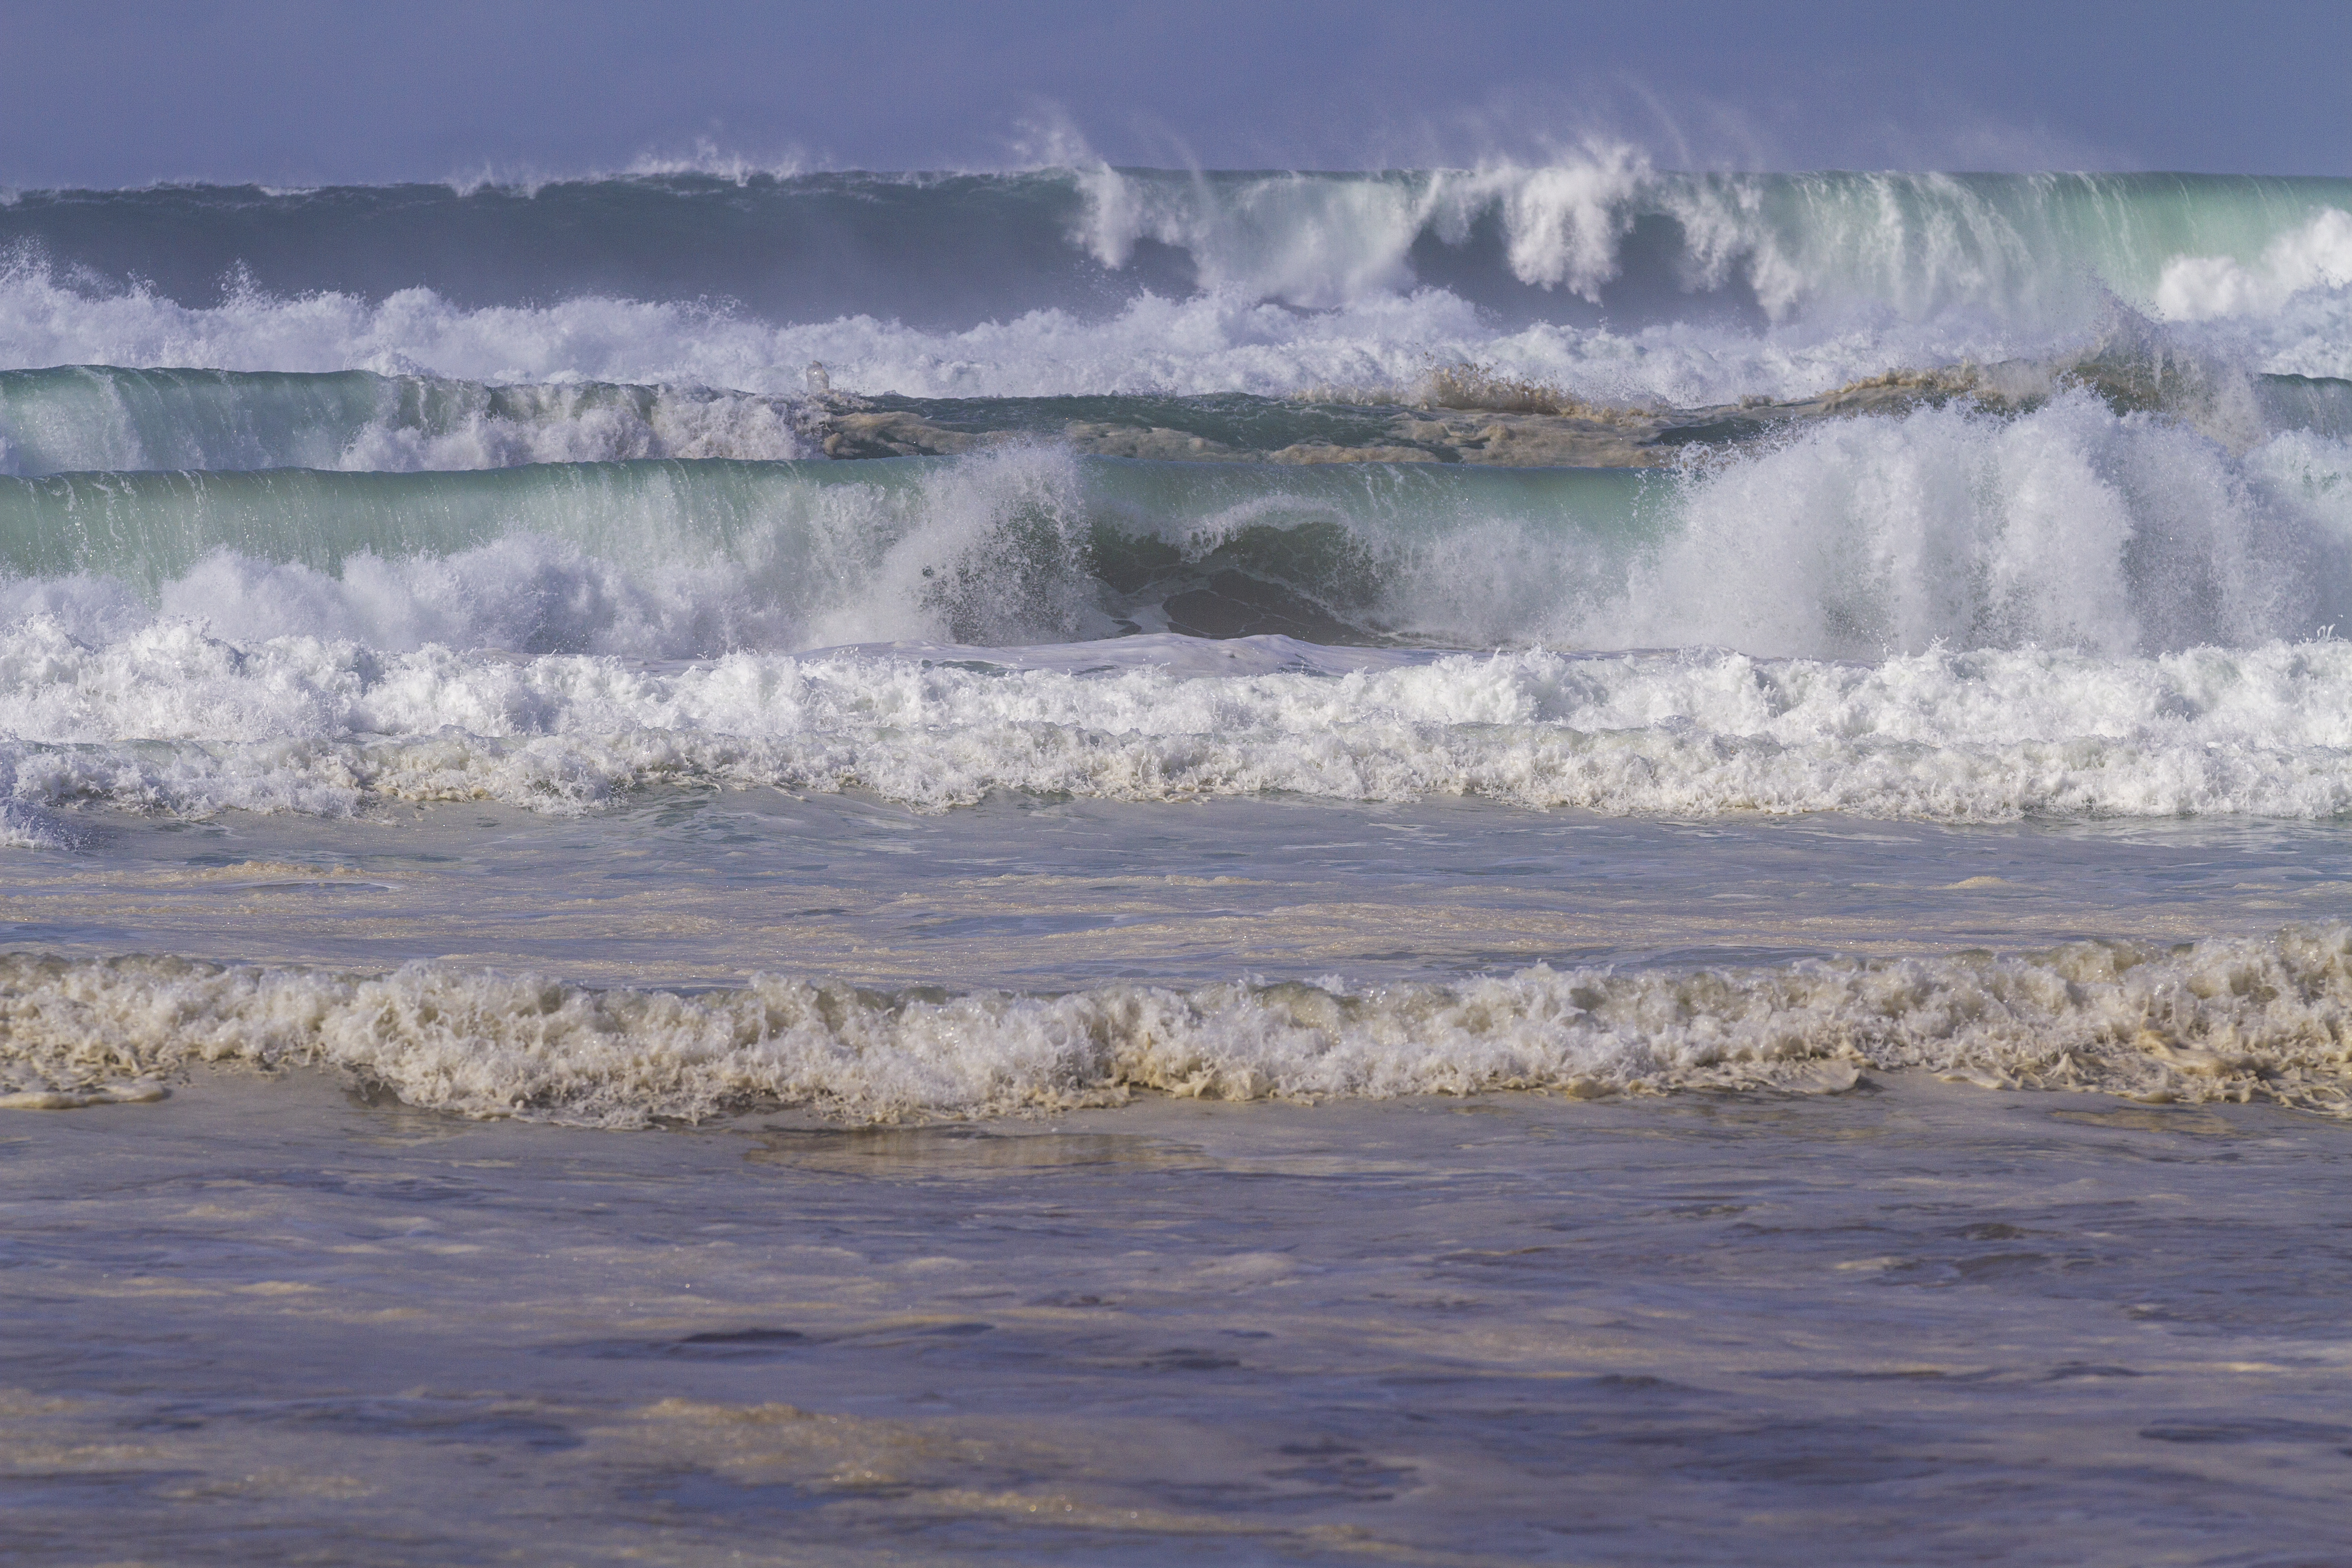
water, waves, surf, breakers, spray, move, foam, agitated, wave, wind wave, ocean, sea, tide, shore, sky, coast, coastal and oceanic landforms, wind